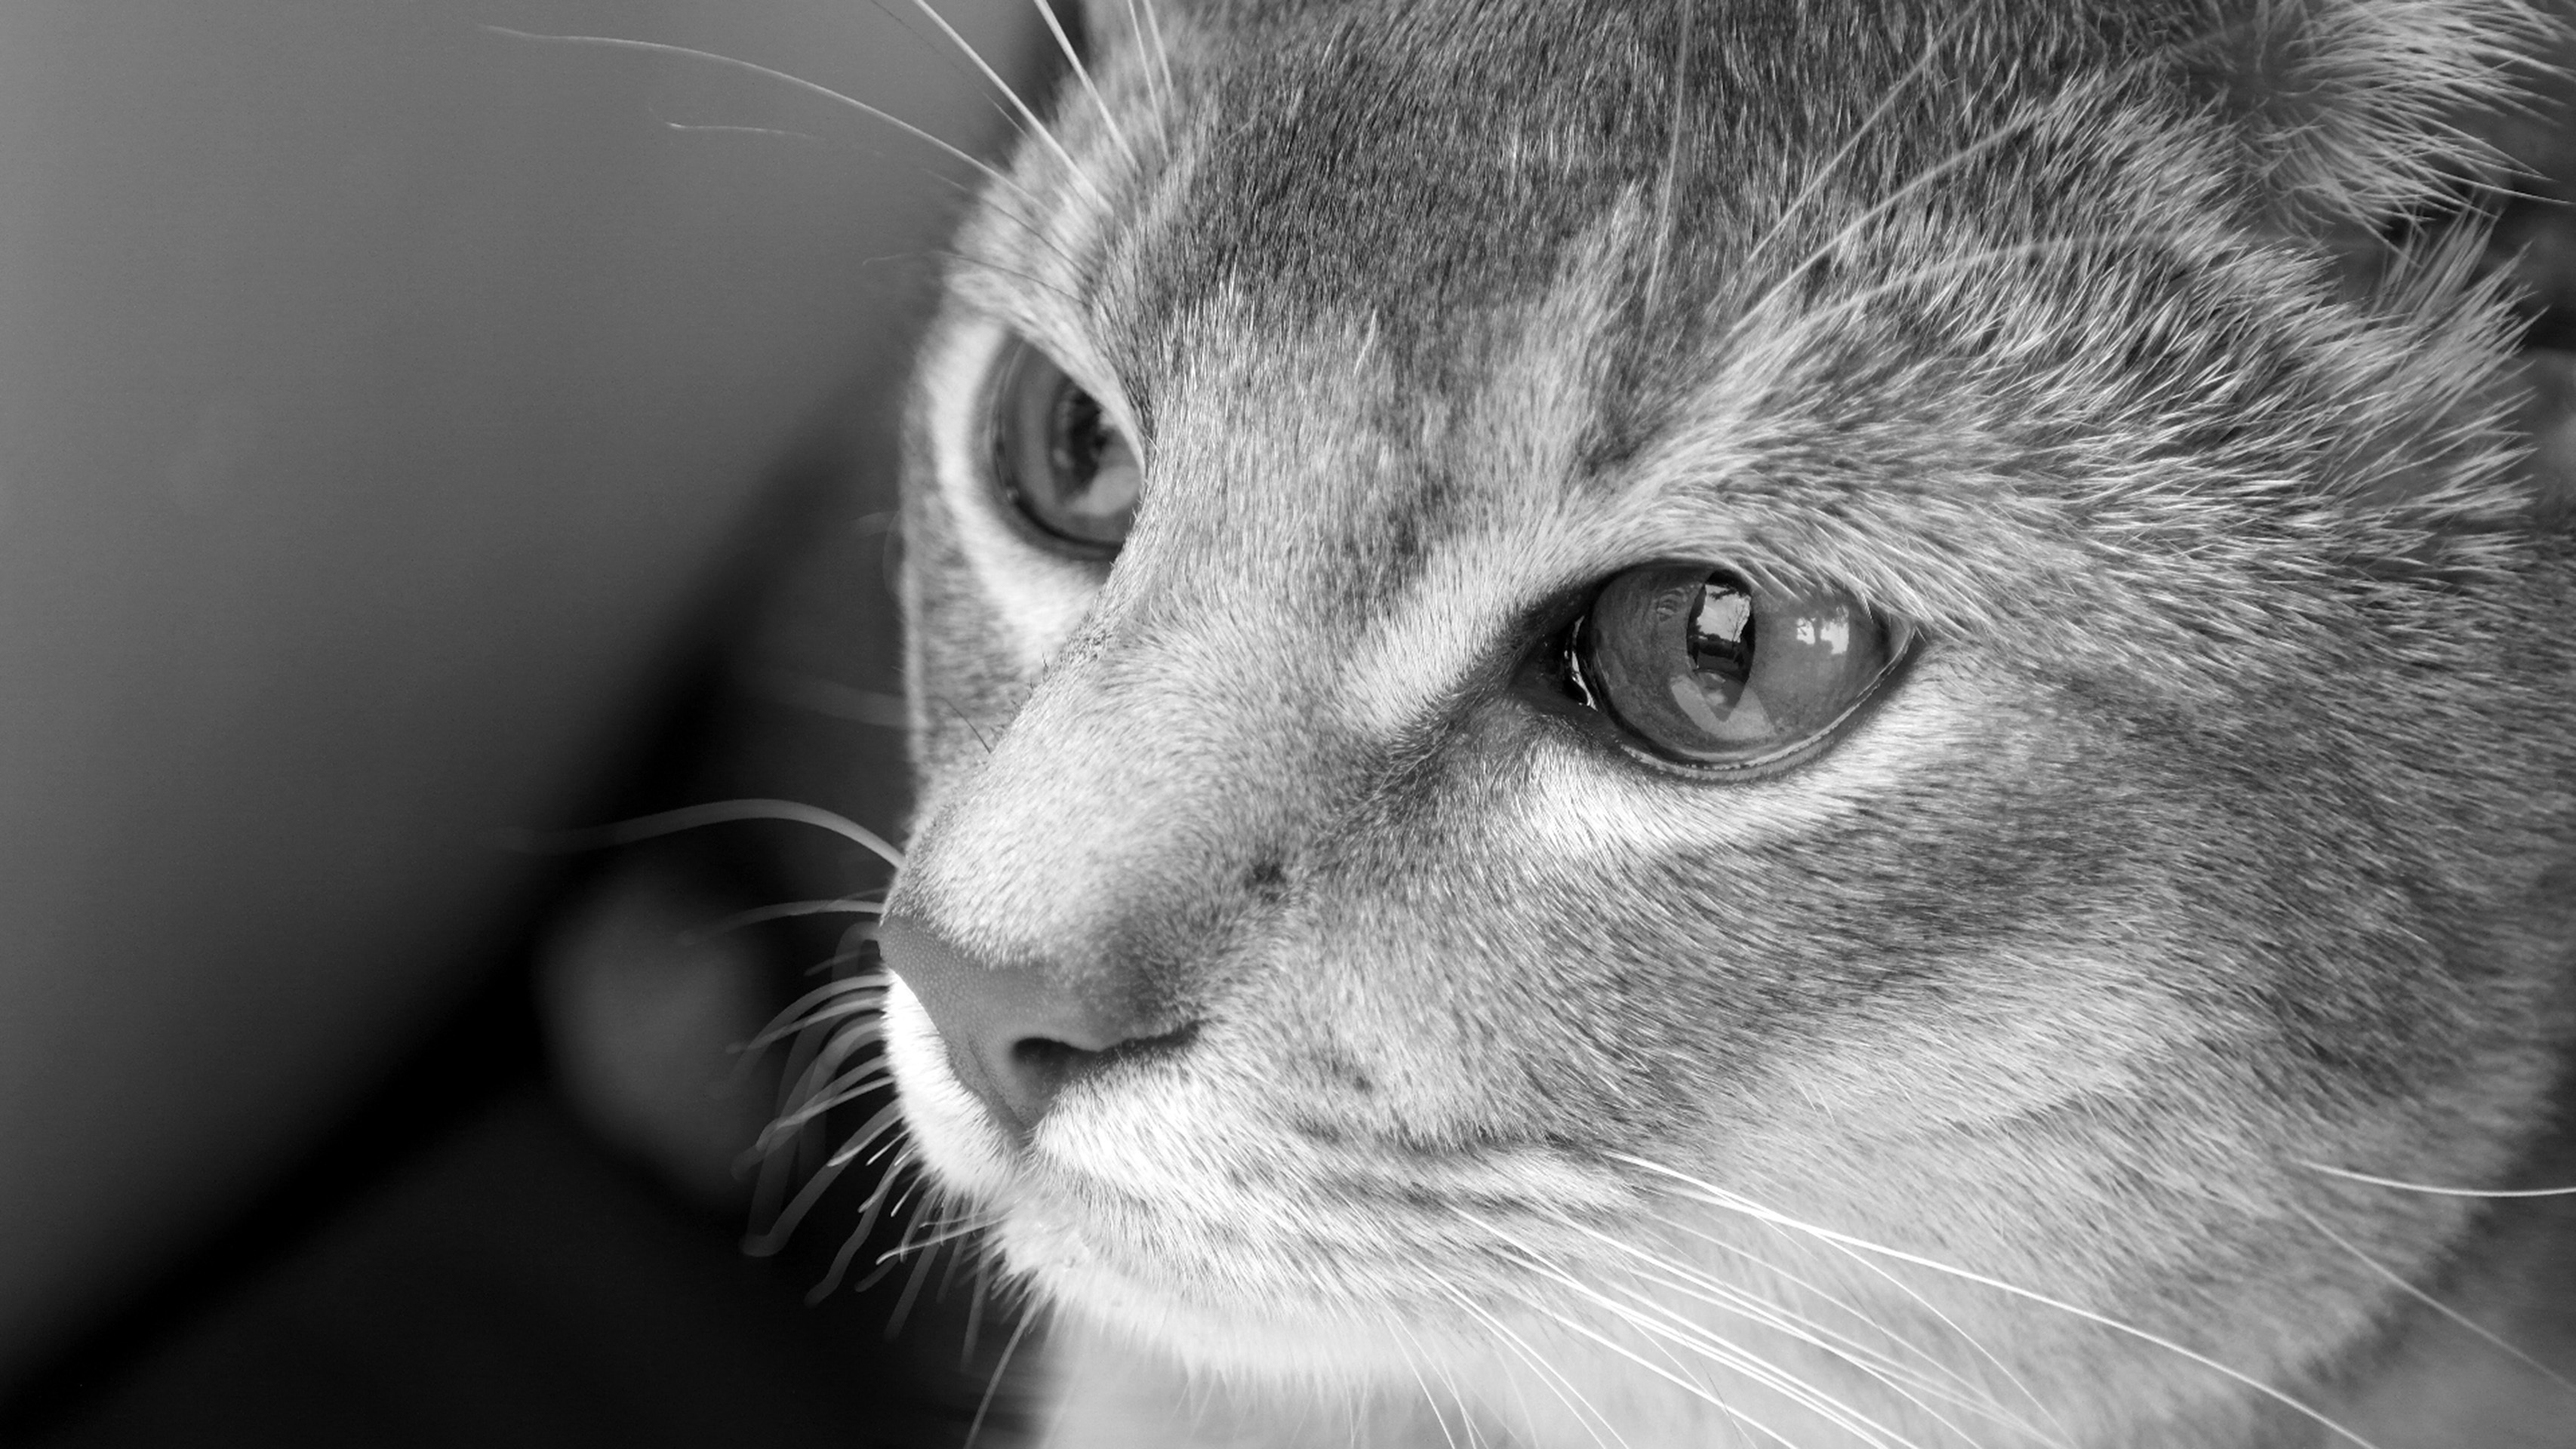
black and white, white, photography, cat, tranquil, mammal, black, monochrome, close up, nose, whiskers, snout, eye, vertebrate, gaze, abyssinian, monochrome photography, profound, small to medium sized cats, cat like mammal